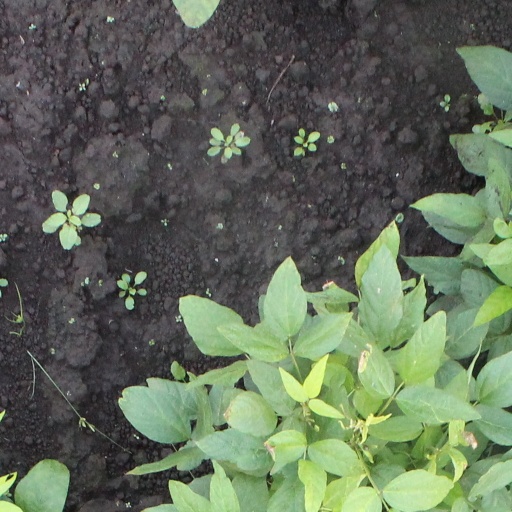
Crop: soybean